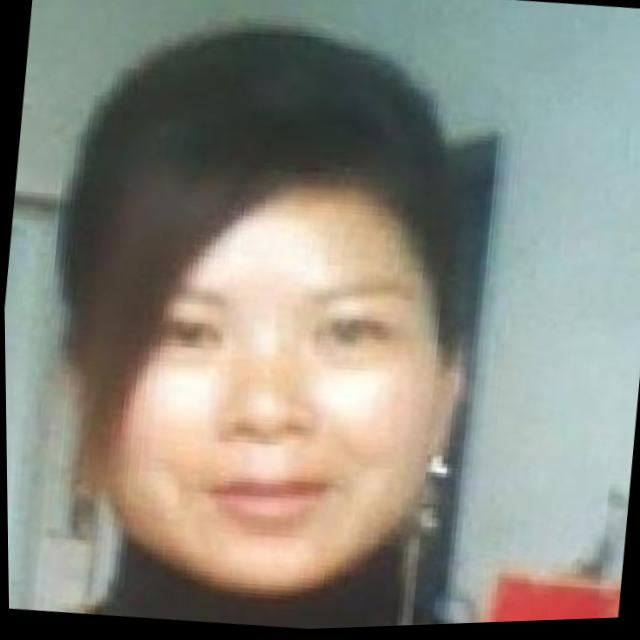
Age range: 21-44